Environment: real
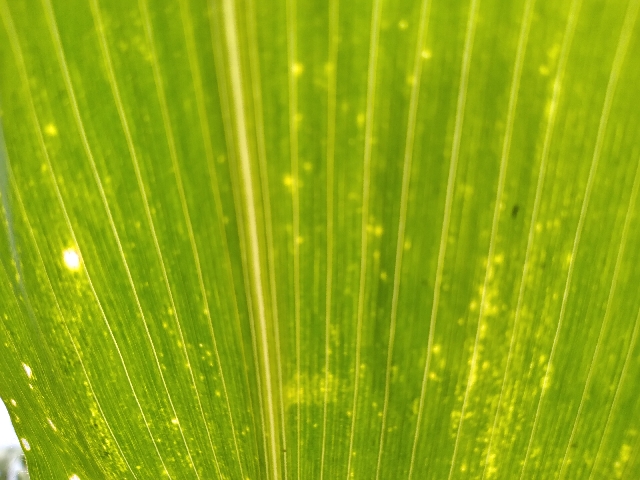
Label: lethal_necrosis